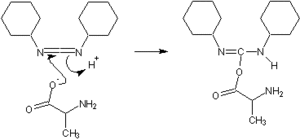
En chimie organique, la synthèse peptidique est la production de peptides, des composés organiques, dans lesquels des acides aminés sont liés par l'intermédiaire de liaisons amide, qui dans ce cas prennent le nom de liaisons peptidiques. Le processus biologique de la production de peptides longs est connu comme la biosynthèse des protéines.